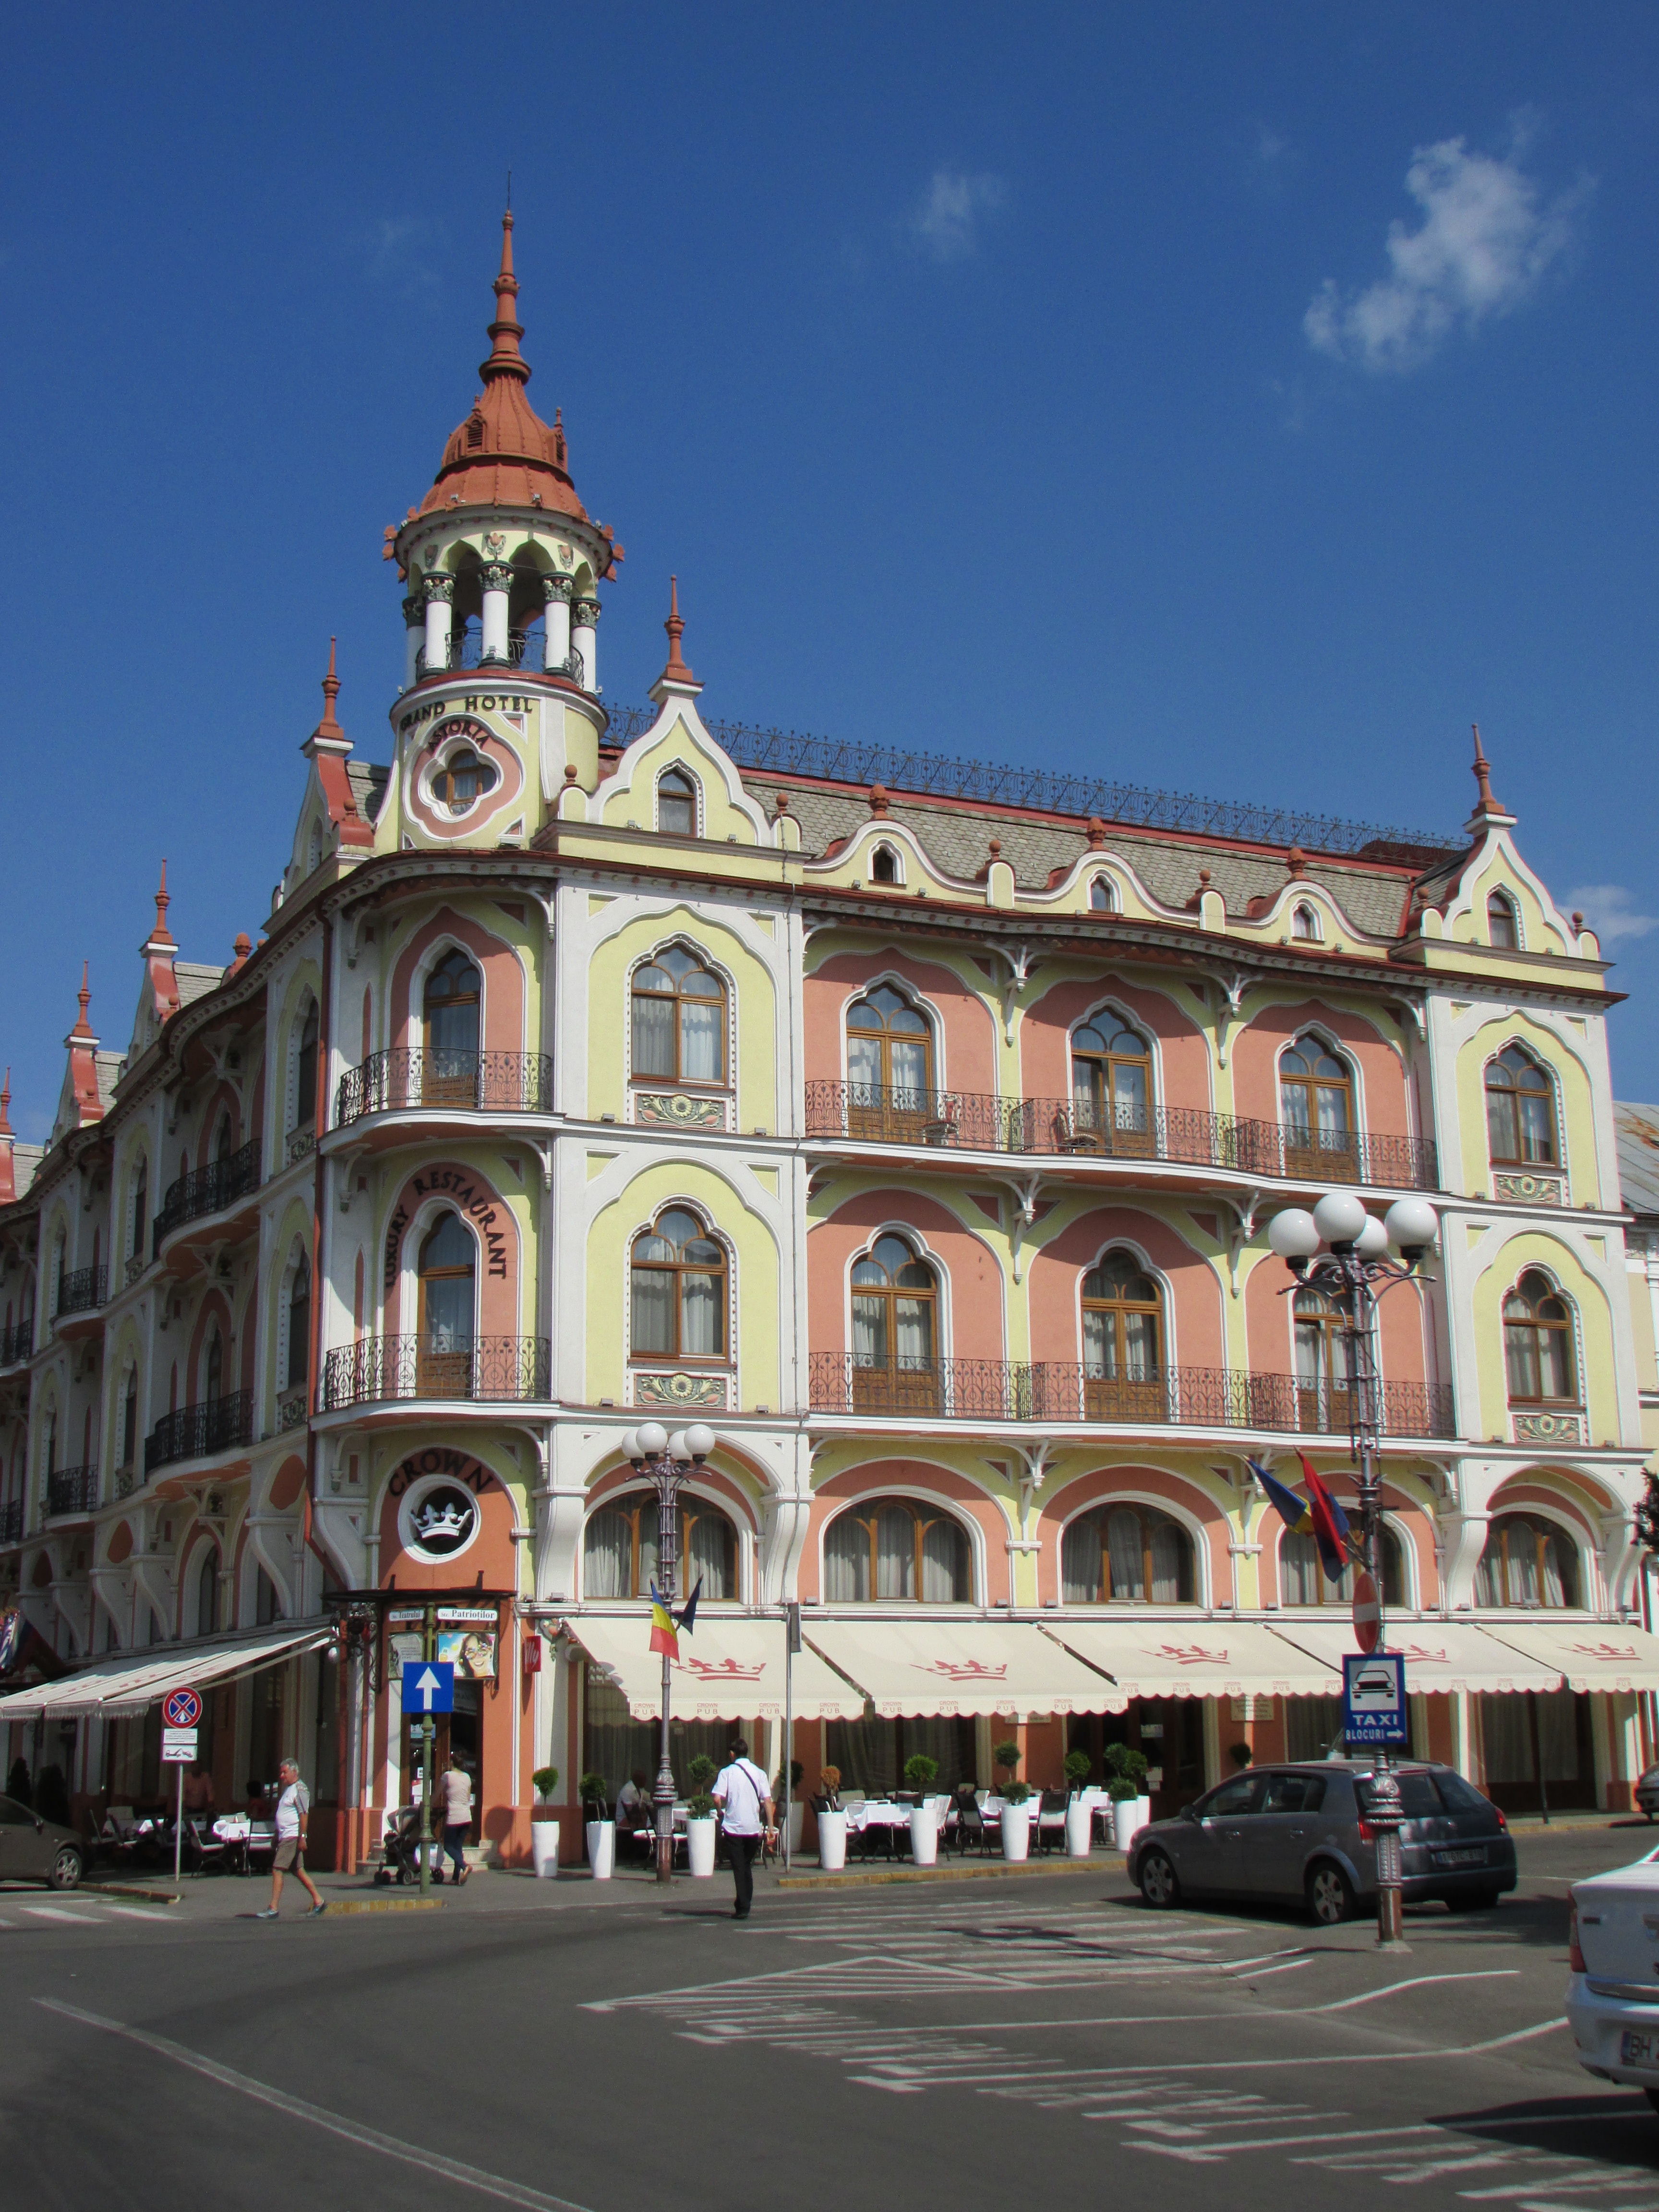
architecture, town, building, city, cityscape, downtown, tower, plaza, landmark, facade, church, tourism, place of worship, old town, center, town square, transylvania, tours, oradea, crisana, bihor, human settlement